Describe the emotion expressed in this image:  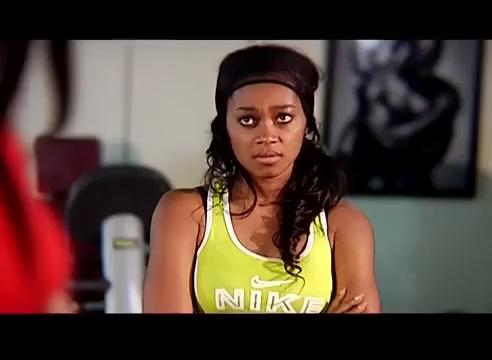
This person displays Suffering, valence and arousal with low intensity.